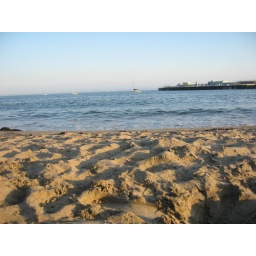
went to the beach before the sunset. it was nice just sitting in the sand and taking pictures.